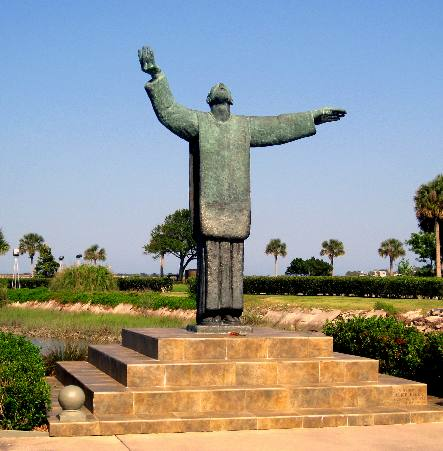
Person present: Yes